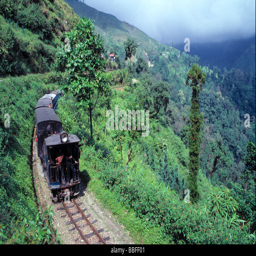
the cuts through the lush hillsides